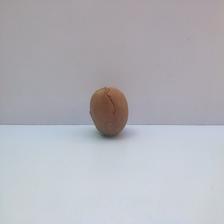
Size: Spoiled